Renault Trucks D

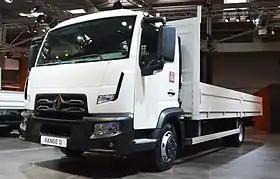
A Renault Trucks D Cab 2 m

The Renault Trucks D is a range of medium duty trucks for distribution manufactured by the French truckmaker Renault Trucks. It was launched in 2013 to replace the Midlum, the Premium Distribution and the Access.